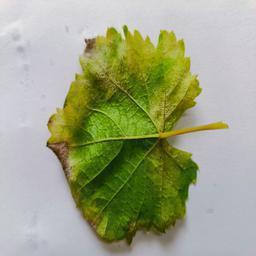
Label: Downy Mildew